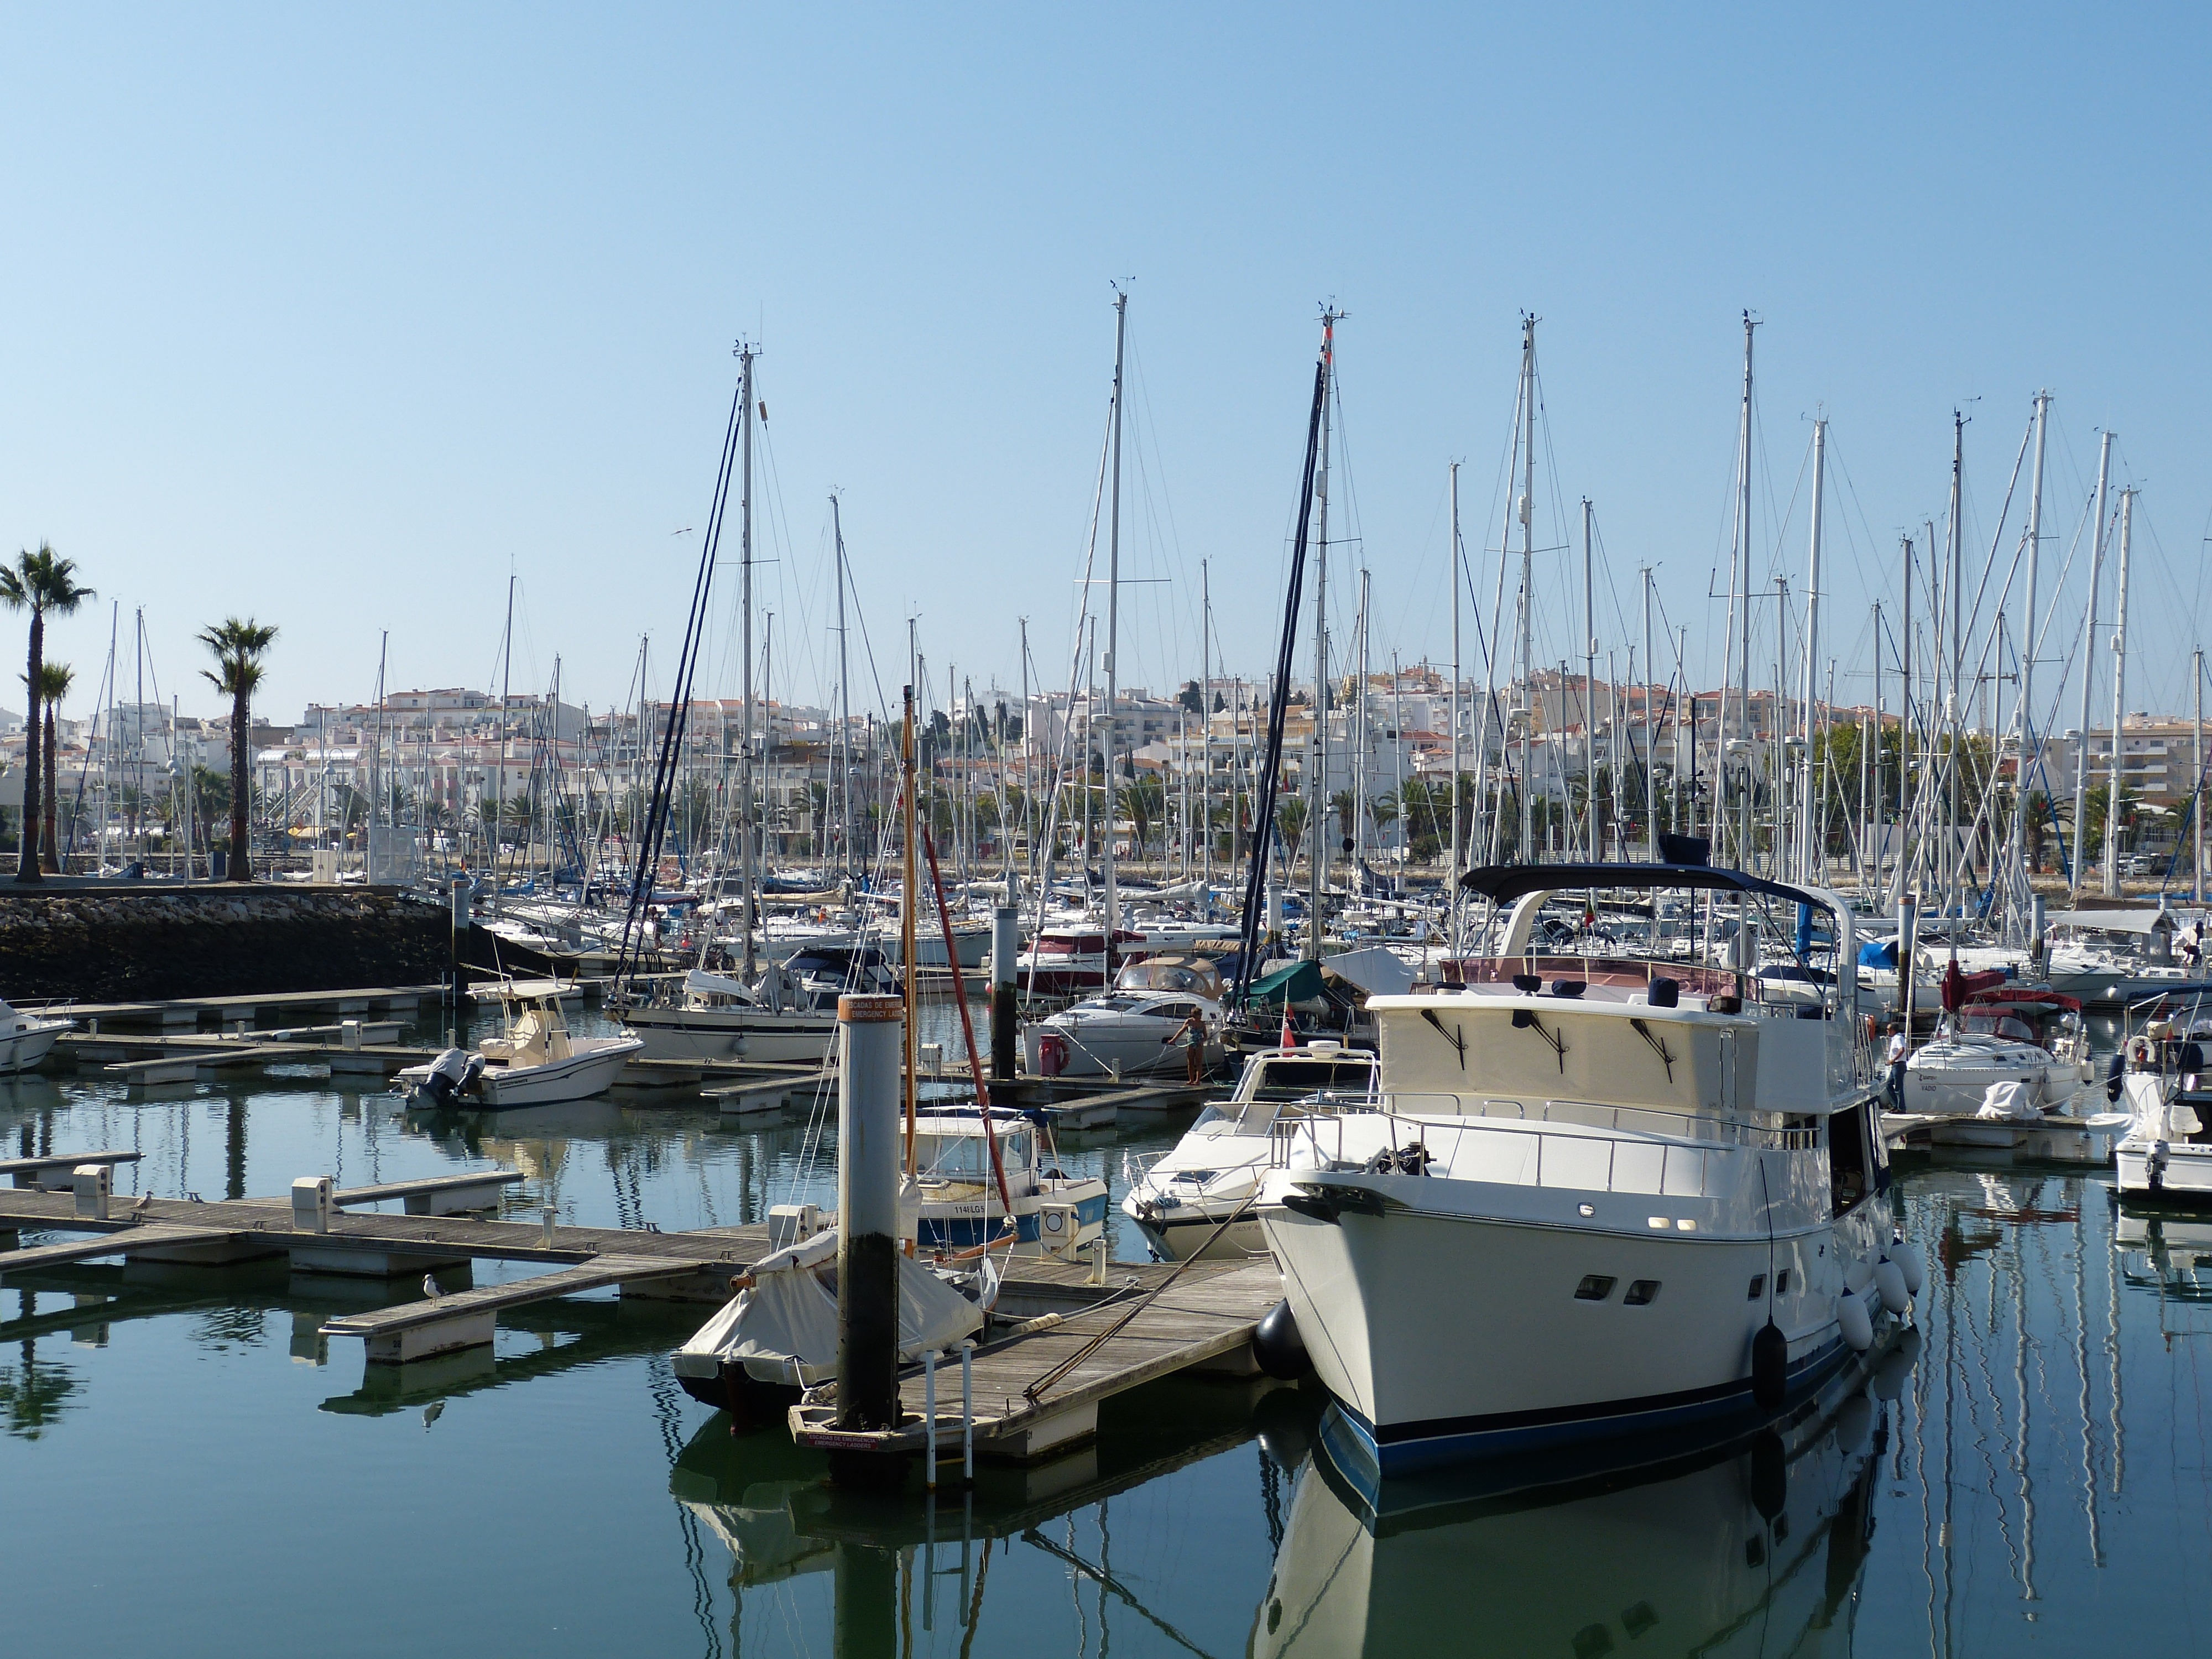
beach, sea, coast, water, dock, boat, ship, boot, vehicle, mast, yacht, holiday, bay, harbor, marina, port, tourism, leisure, waterway, holidays, infrastructure, boats, portugal, channel, atlantic, sailing vessel, shipping, watercraft, algarve, recovery, powerboat, wealth, lagos